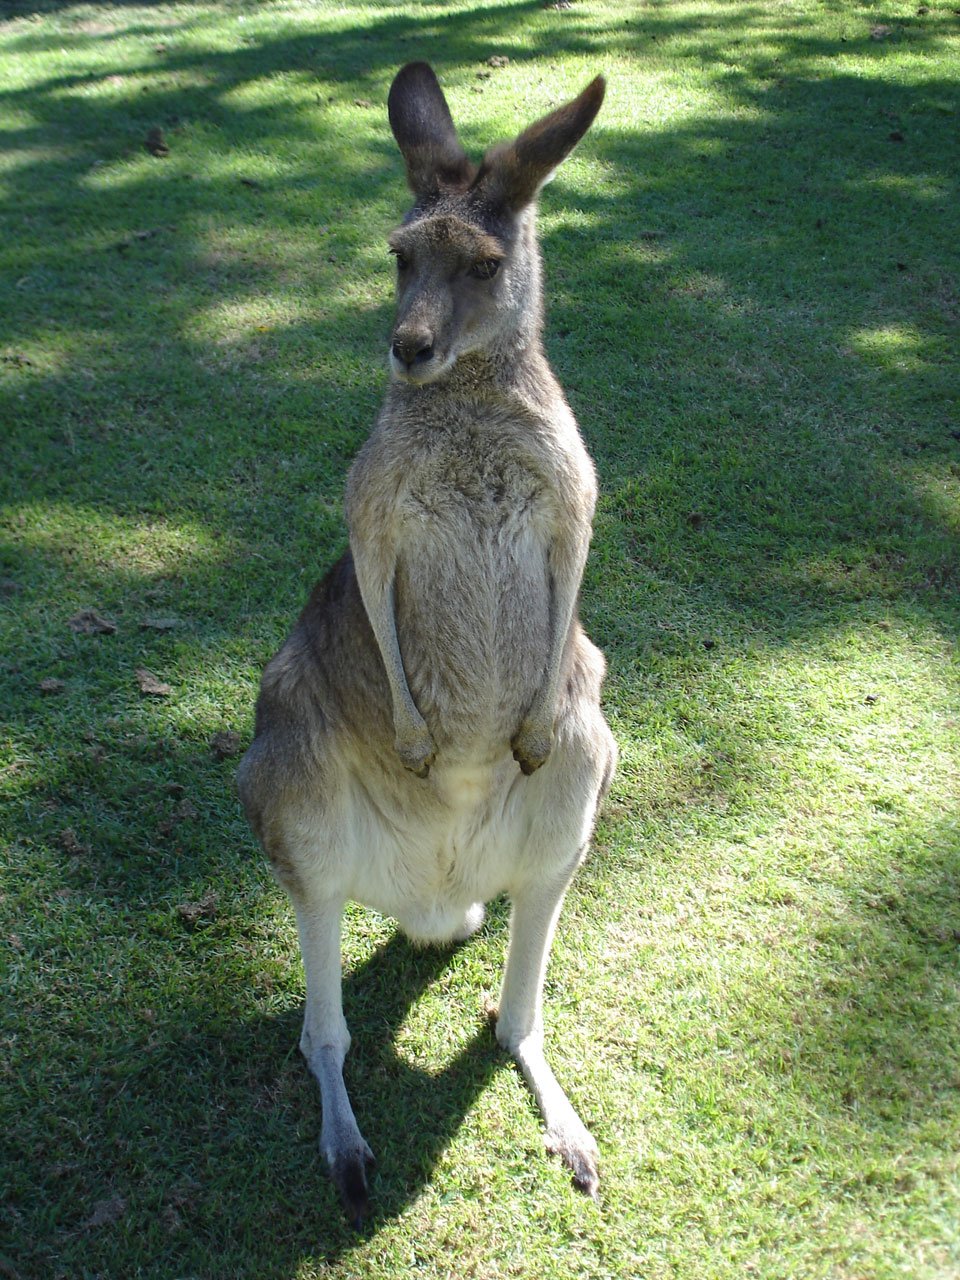
animal, wildlife, mammal, fauna, kangaroo, wallaby, vertebrate, marsupial, macropodidae, skippy